Jefferson Elementary School (Washington, Indiana)

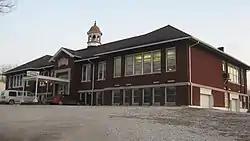
Jefferson Elementary School, December 2011

Jefferson Elementary School is a historic elementary school building located in South Washington, Washington Township, Daviess County, Indiana. It was built in 1924, and is a one-story, I-shaped, red brick building on a high raised basement with Colonial Revival and Bungalow / American Craftsman style design elements. The building has limestone detailing and a hipped roof topped by a cupola. It has a two-story gymnasium wing. The school closed in 1976.